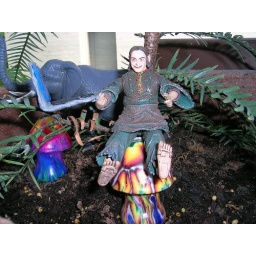
For example, sitting on a giant psychedelic mushroom, under a tree, in the elephant enclosure!